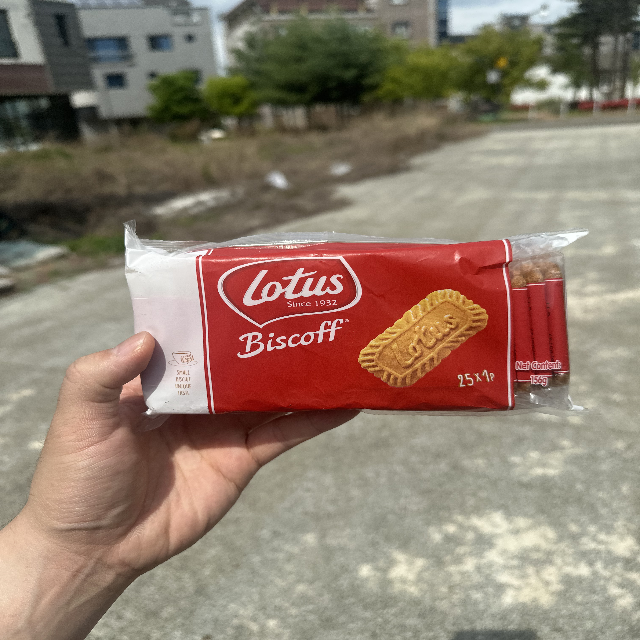
Label: plastics